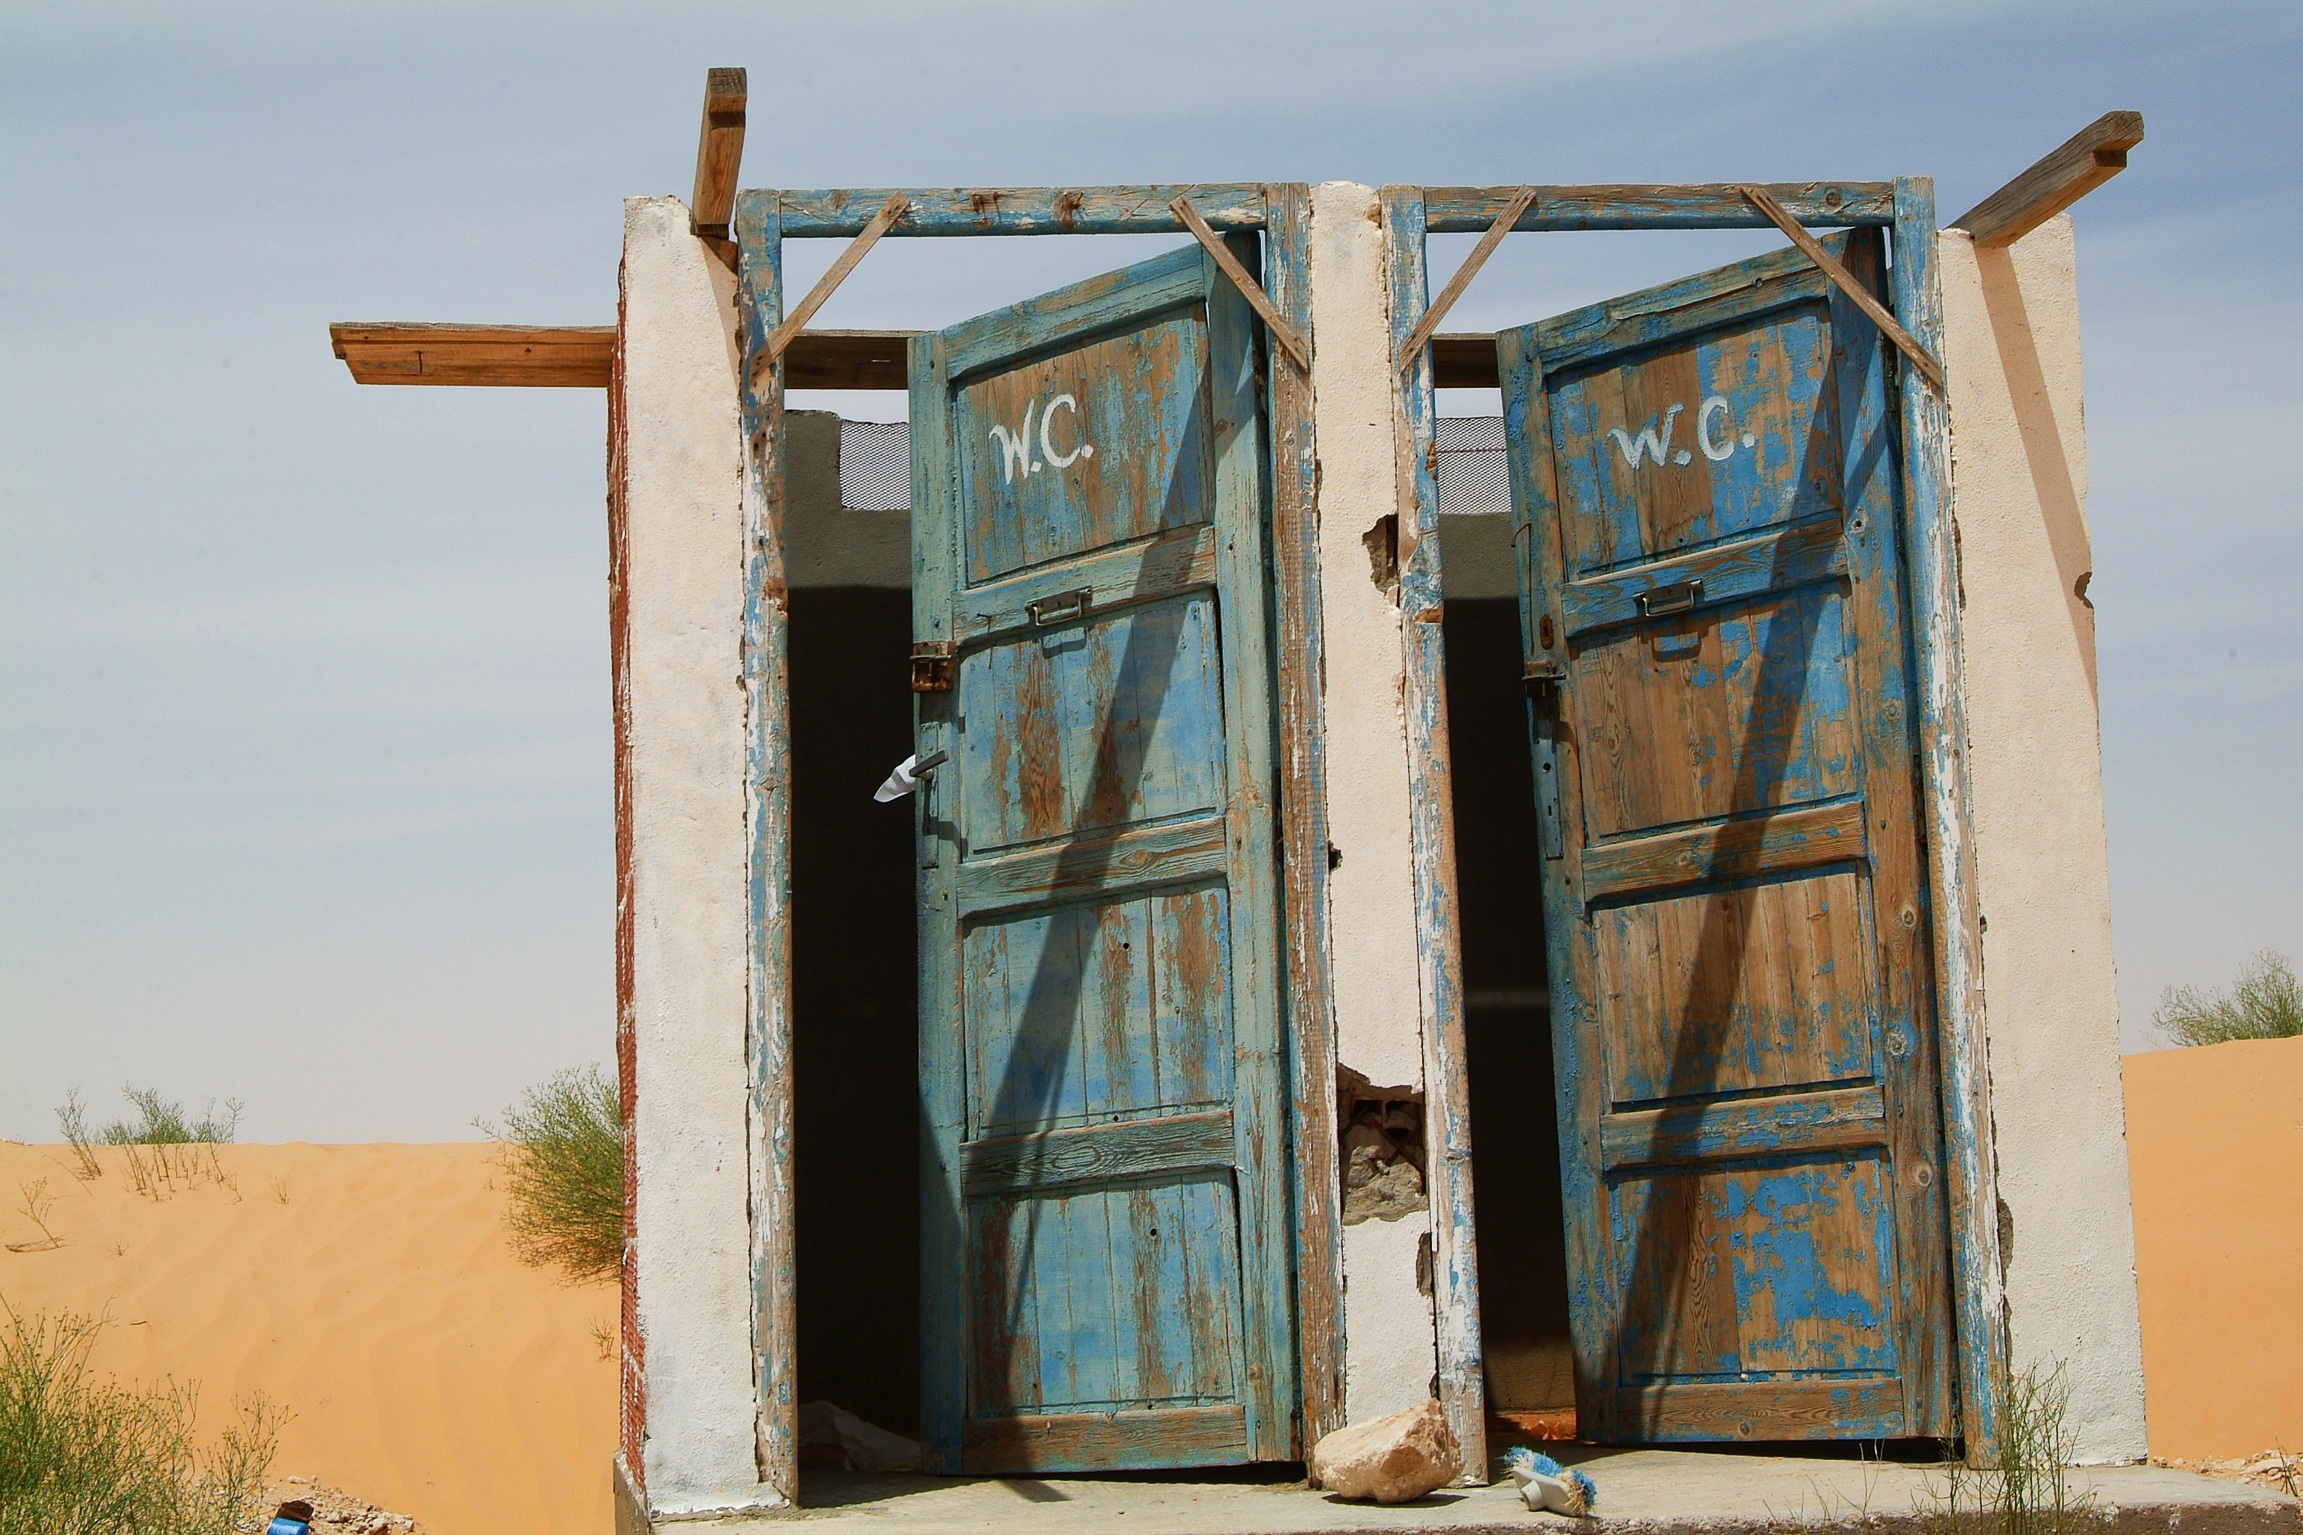
open, architecture, wood, house, window, home, shack, cottage, facade, property, wc, estate, sahara